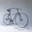
Label: bicycle